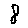
Label: 8